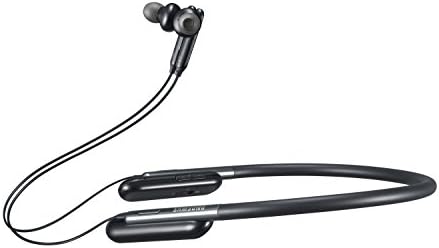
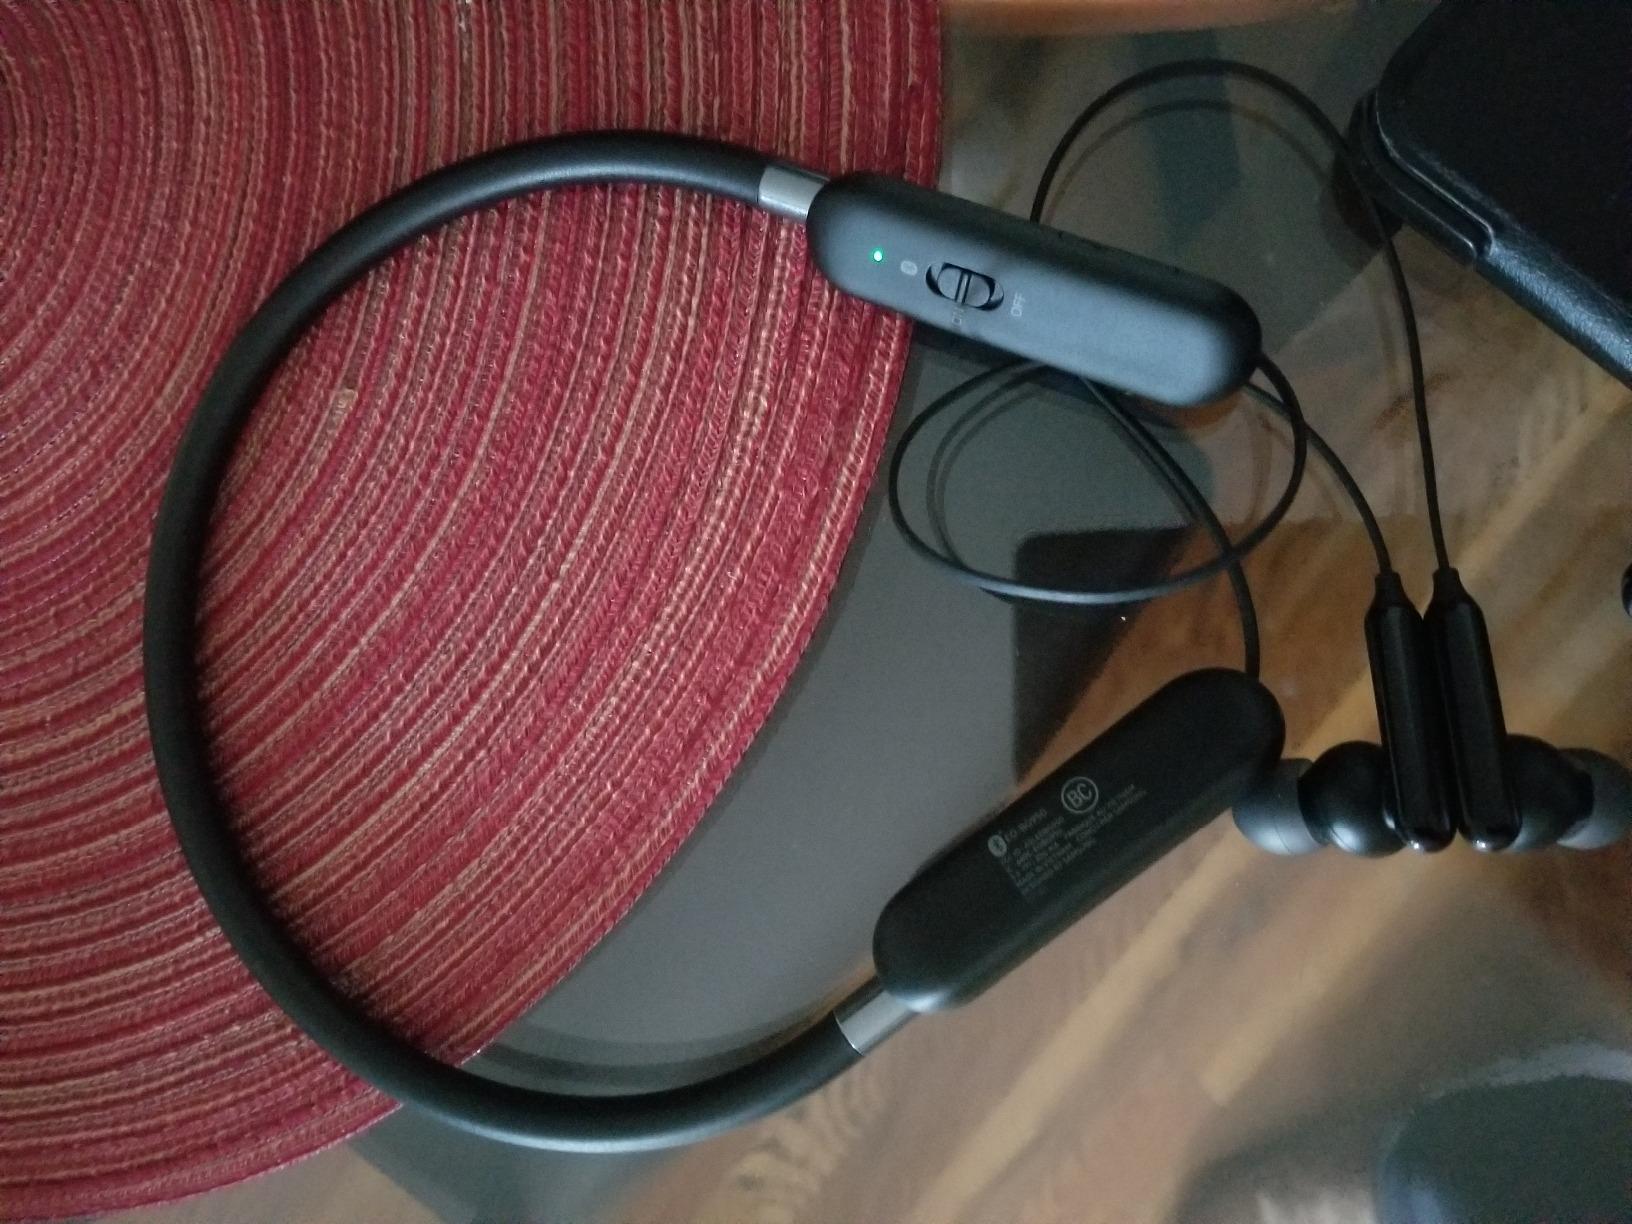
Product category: headphones
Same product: yes